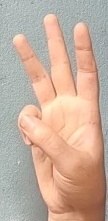
ASL sign: 6